Zorica Jevremović

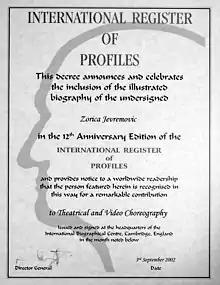
International Biographical Centre, Cambridge, England, remarkable contribution to Theatrical and Video Choreography, 2002

Zorica Jevremović (Jevremović-Munitić; ; 22August 19485October 2023) was a Serbian theatre and video director, playwright, choreographer, intermedia theorist, literary historian and feminist. Her work also included that of a dramaturge in alternative and informal theatrical and film groups.